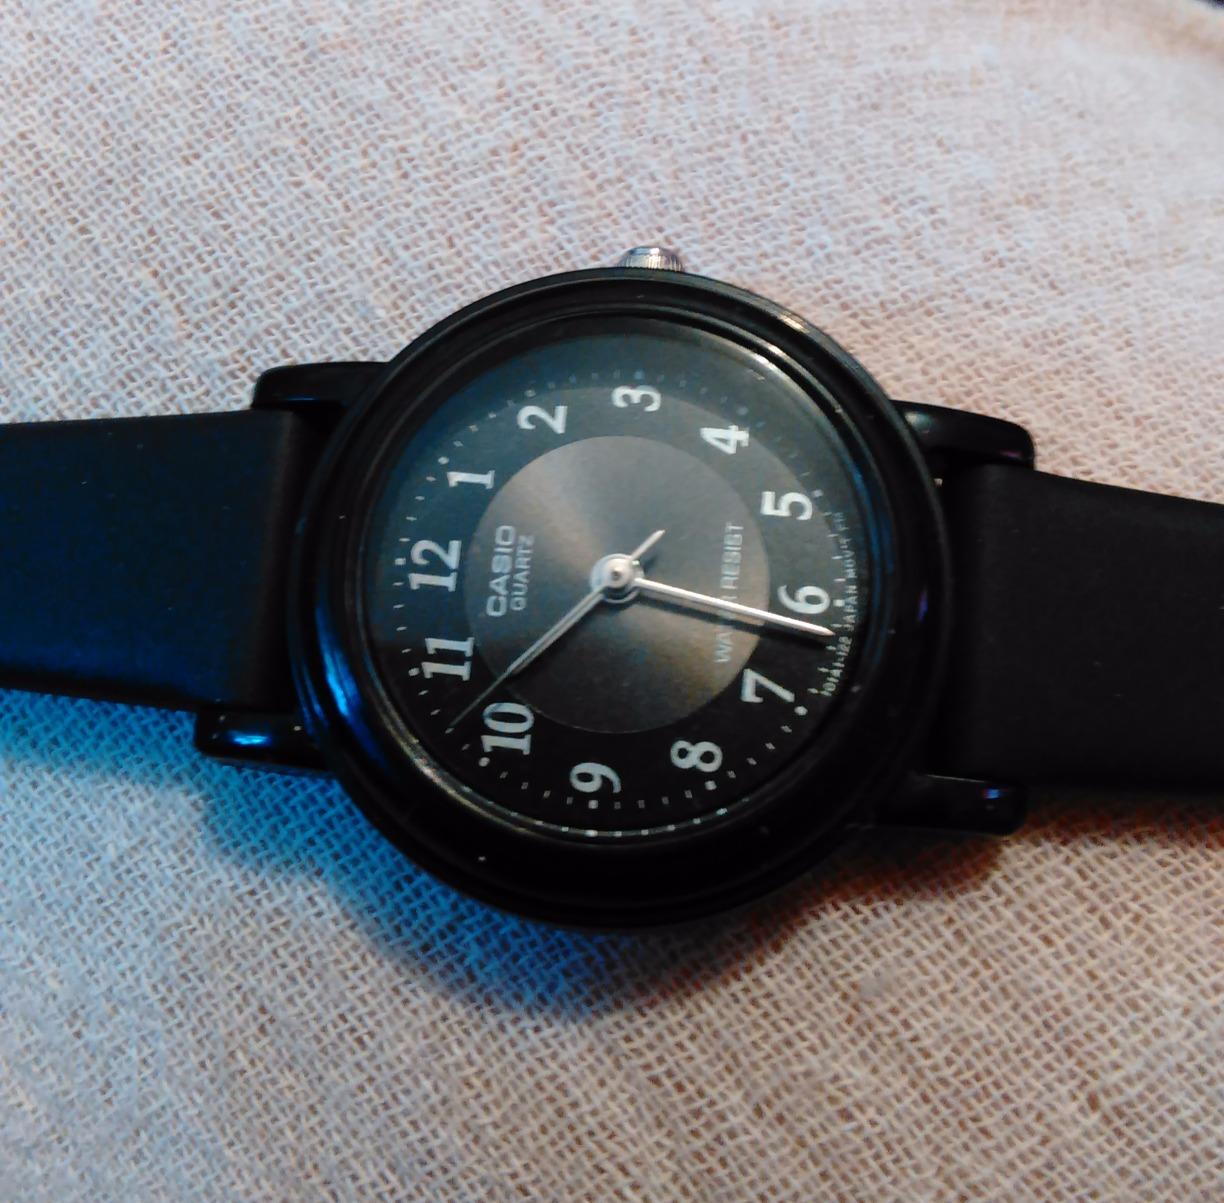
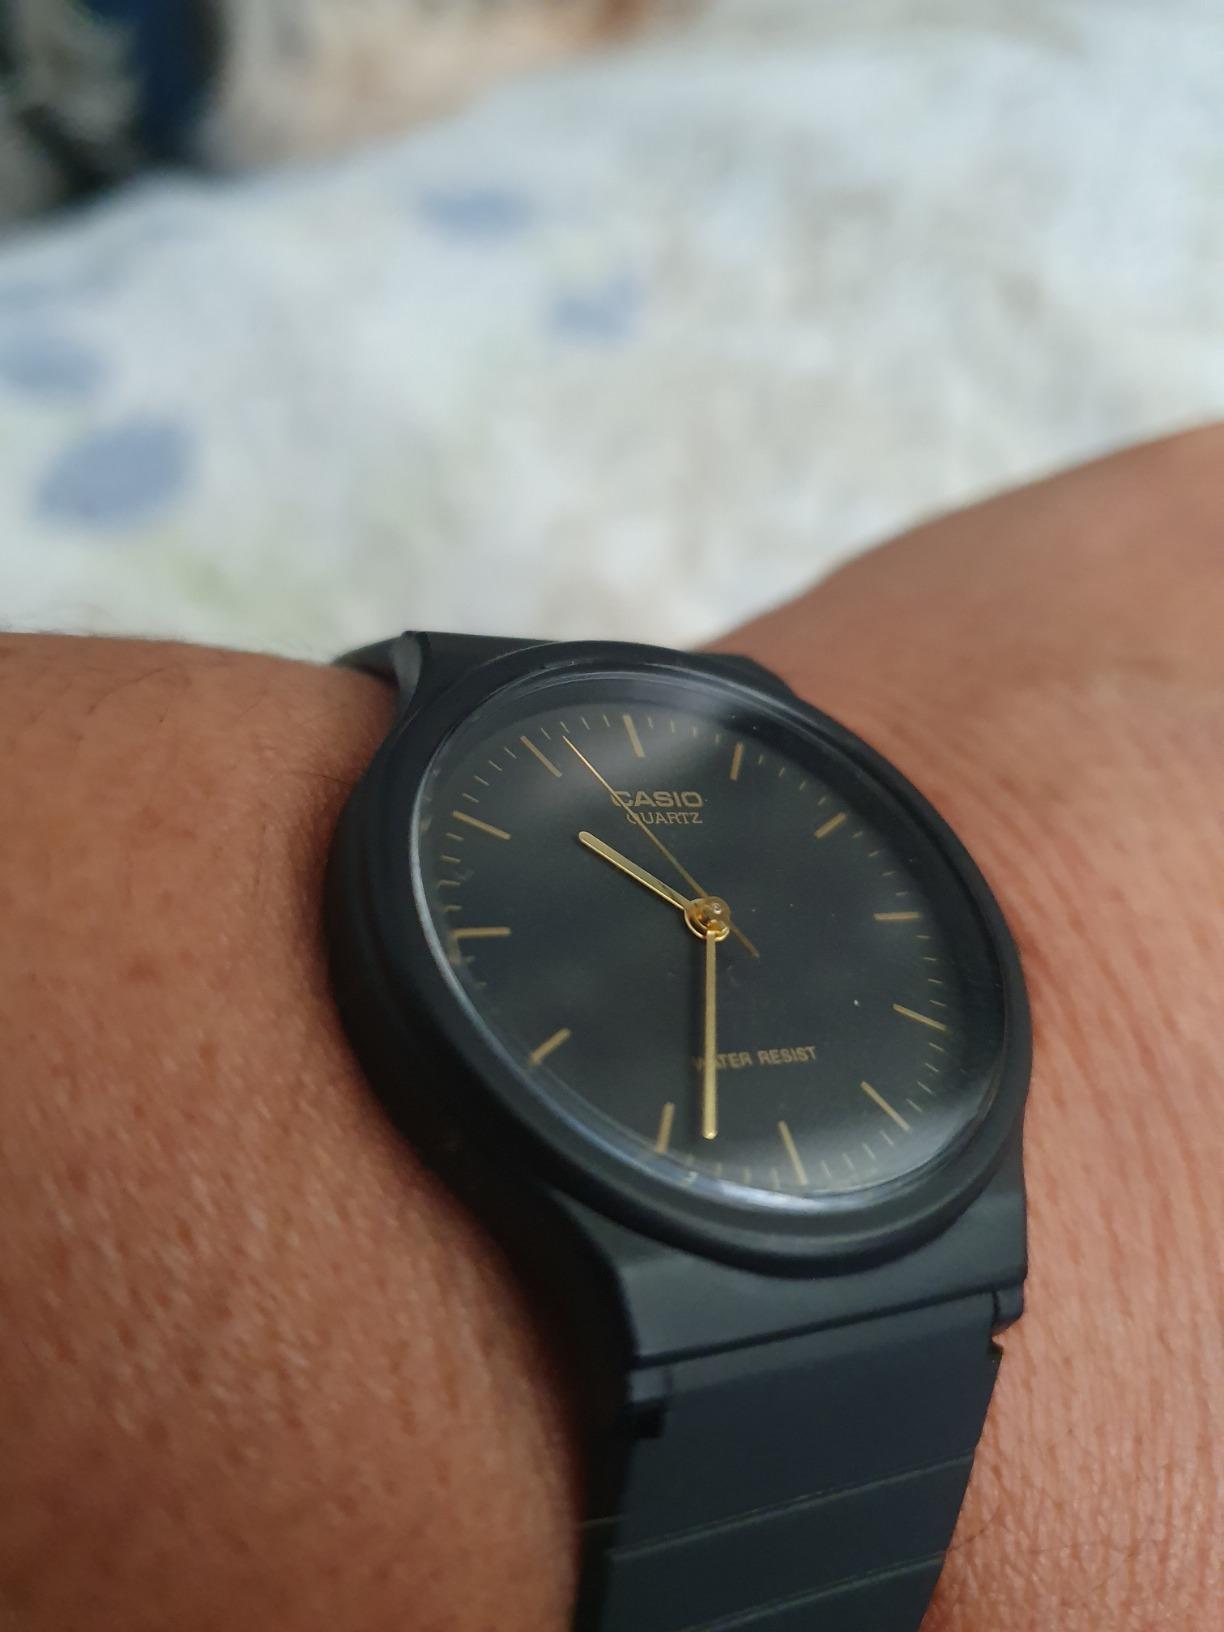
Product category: accessories_watch
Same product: no